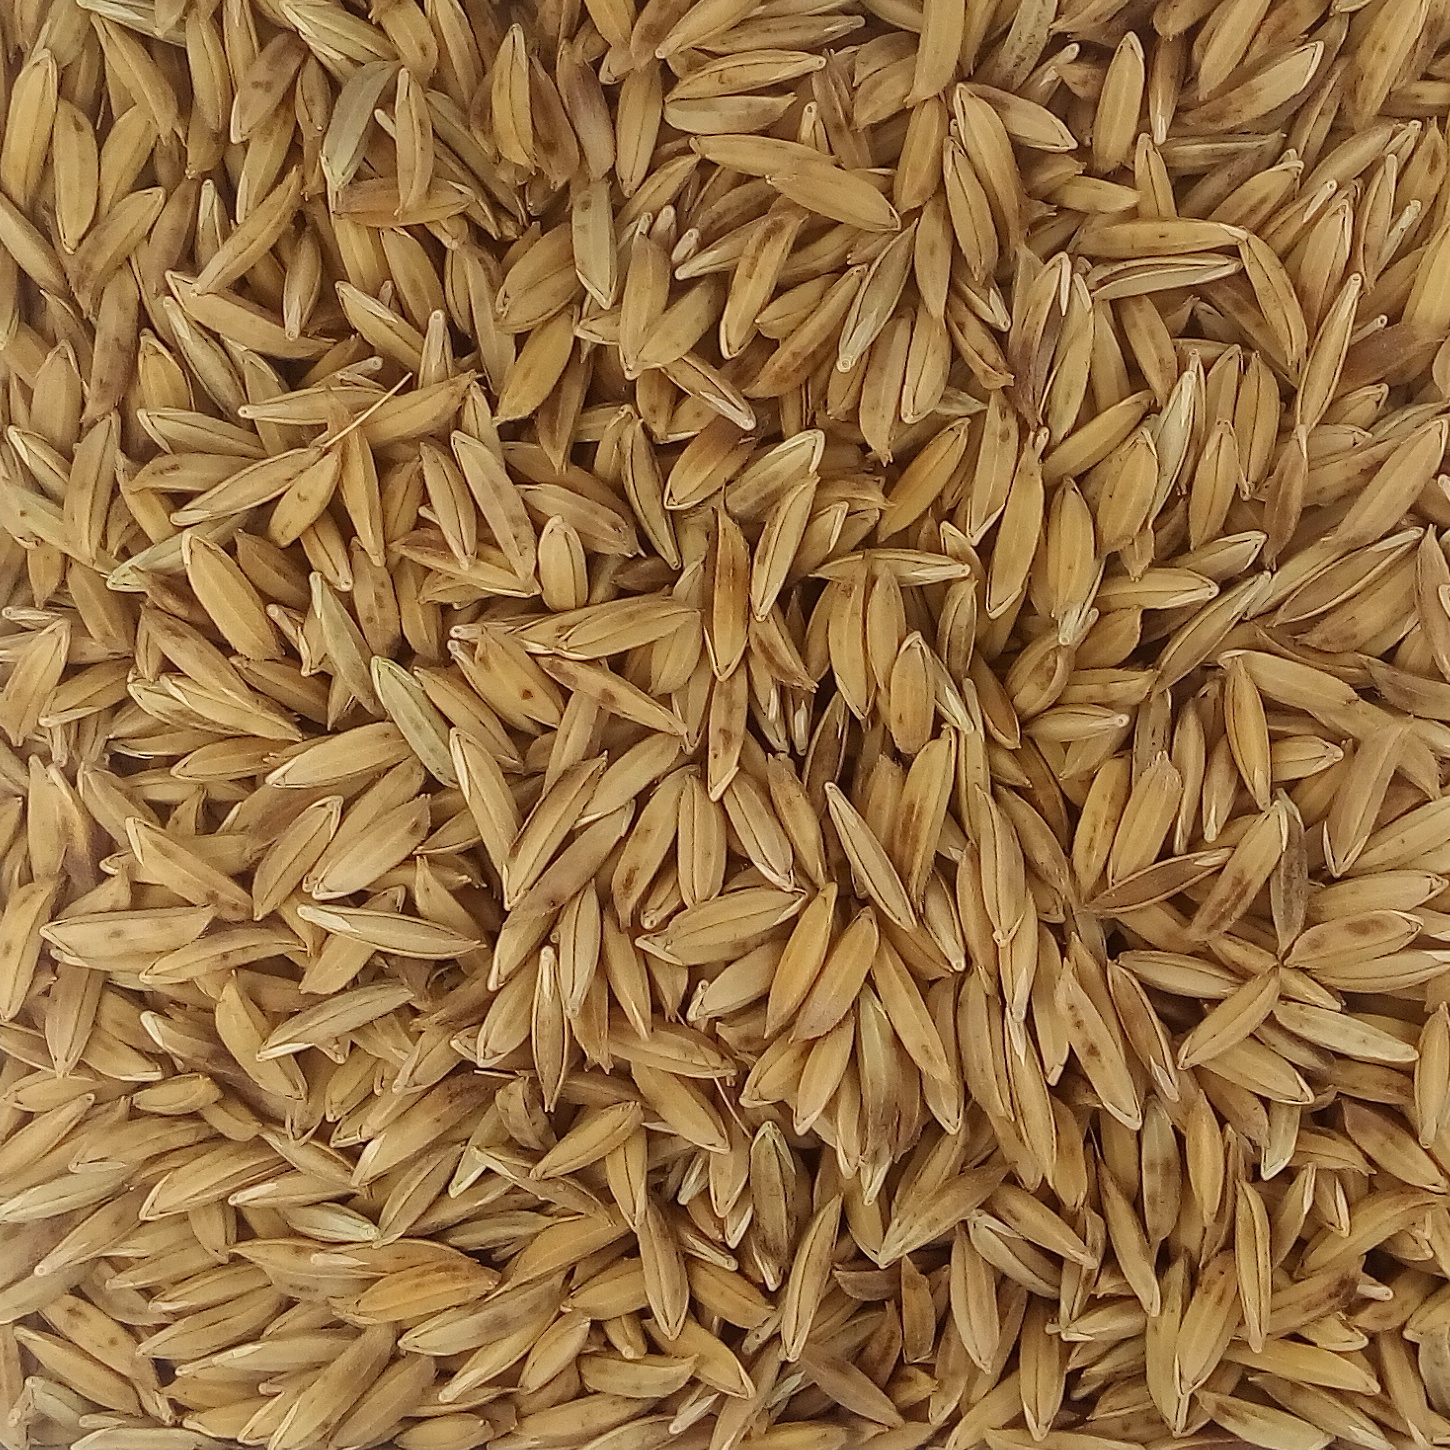
Rice seed variety: BAS_370